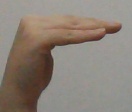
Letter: haa